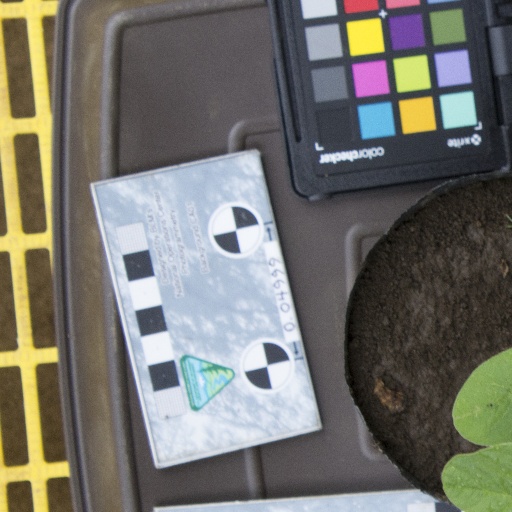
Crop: soybean